Aircraft maintenance

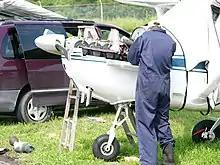
Field maintenance on a Cessna 172 being conducted from a van used to carry tools and parts

The ICAO defines the licensed or rated role of aircraft maintenance by a technician, engineer or mechanic), allowing that each contracting state may use whichever of these terms it prefers. Although aircraft maintenance technicians, engineers and mechanics all perform essentially the same role, different countries may use these terms in different ways to define their individual levels of qualification and responsibilities.